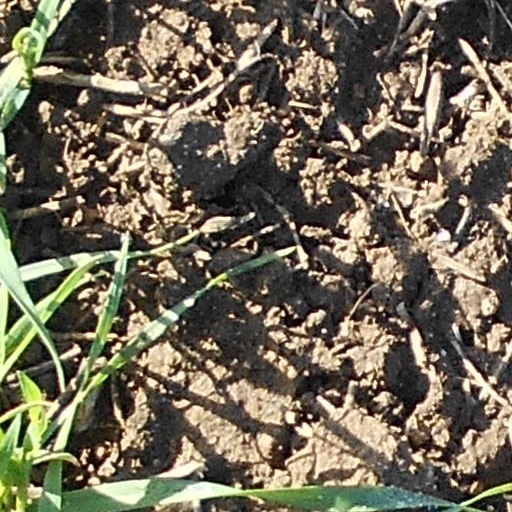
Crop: wheat